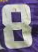
Number: 8